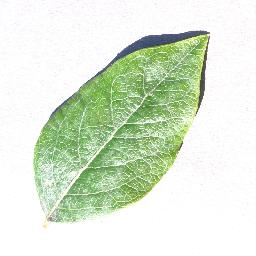
Label: Blueberry___healthy